Marshall Islands Nuclear Claims Tribunal

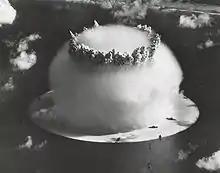
The Wilson cloud from test Baker, situated just offshore from Bikini Island at top of the picture.

From June 30, 1946, to August 18, 1958, the United States detonated sixty-seven nuclear bombs with a total yield of on the Bikini and Enewet atolls of the Marshall Islands, resulting in significant damage to the atolls and nearby areas. From 1981, several cases were brought by Marshall Island inhabitants in front of the United States Court of Claims. Following the signing of the Compact of Free Association between the US and MI governments, the Republic of the Marshall Island (RMI) agreed to "espouse and dismiss" the private damages claims of its citizens that were in front of the US Court of Claims in exchange for the US government establishment of $150 million trust fund for settlement of all claims which was to be used to compensate the affected Marshallese citizens over time. In addition, the agreement indemnified the parties and the government shall use the fund such that "The amount of such indemnification shall not, in the aggregate, exceed $150 million".